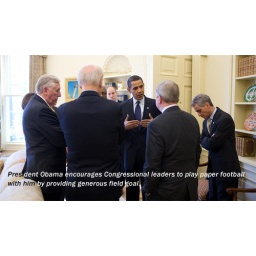
President Obama encourages Congressional leaders to play paper football with him by providing generous field goal.